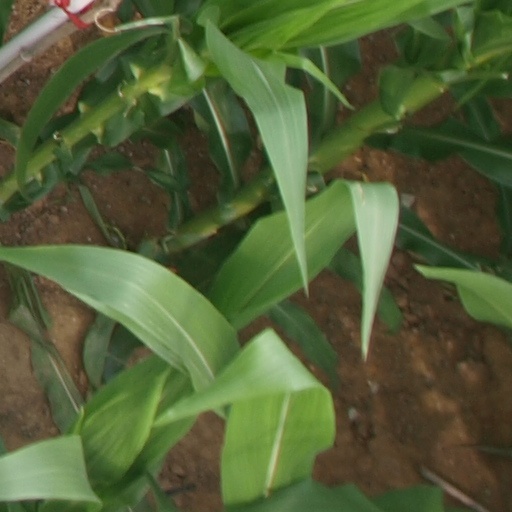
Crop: maize; corn